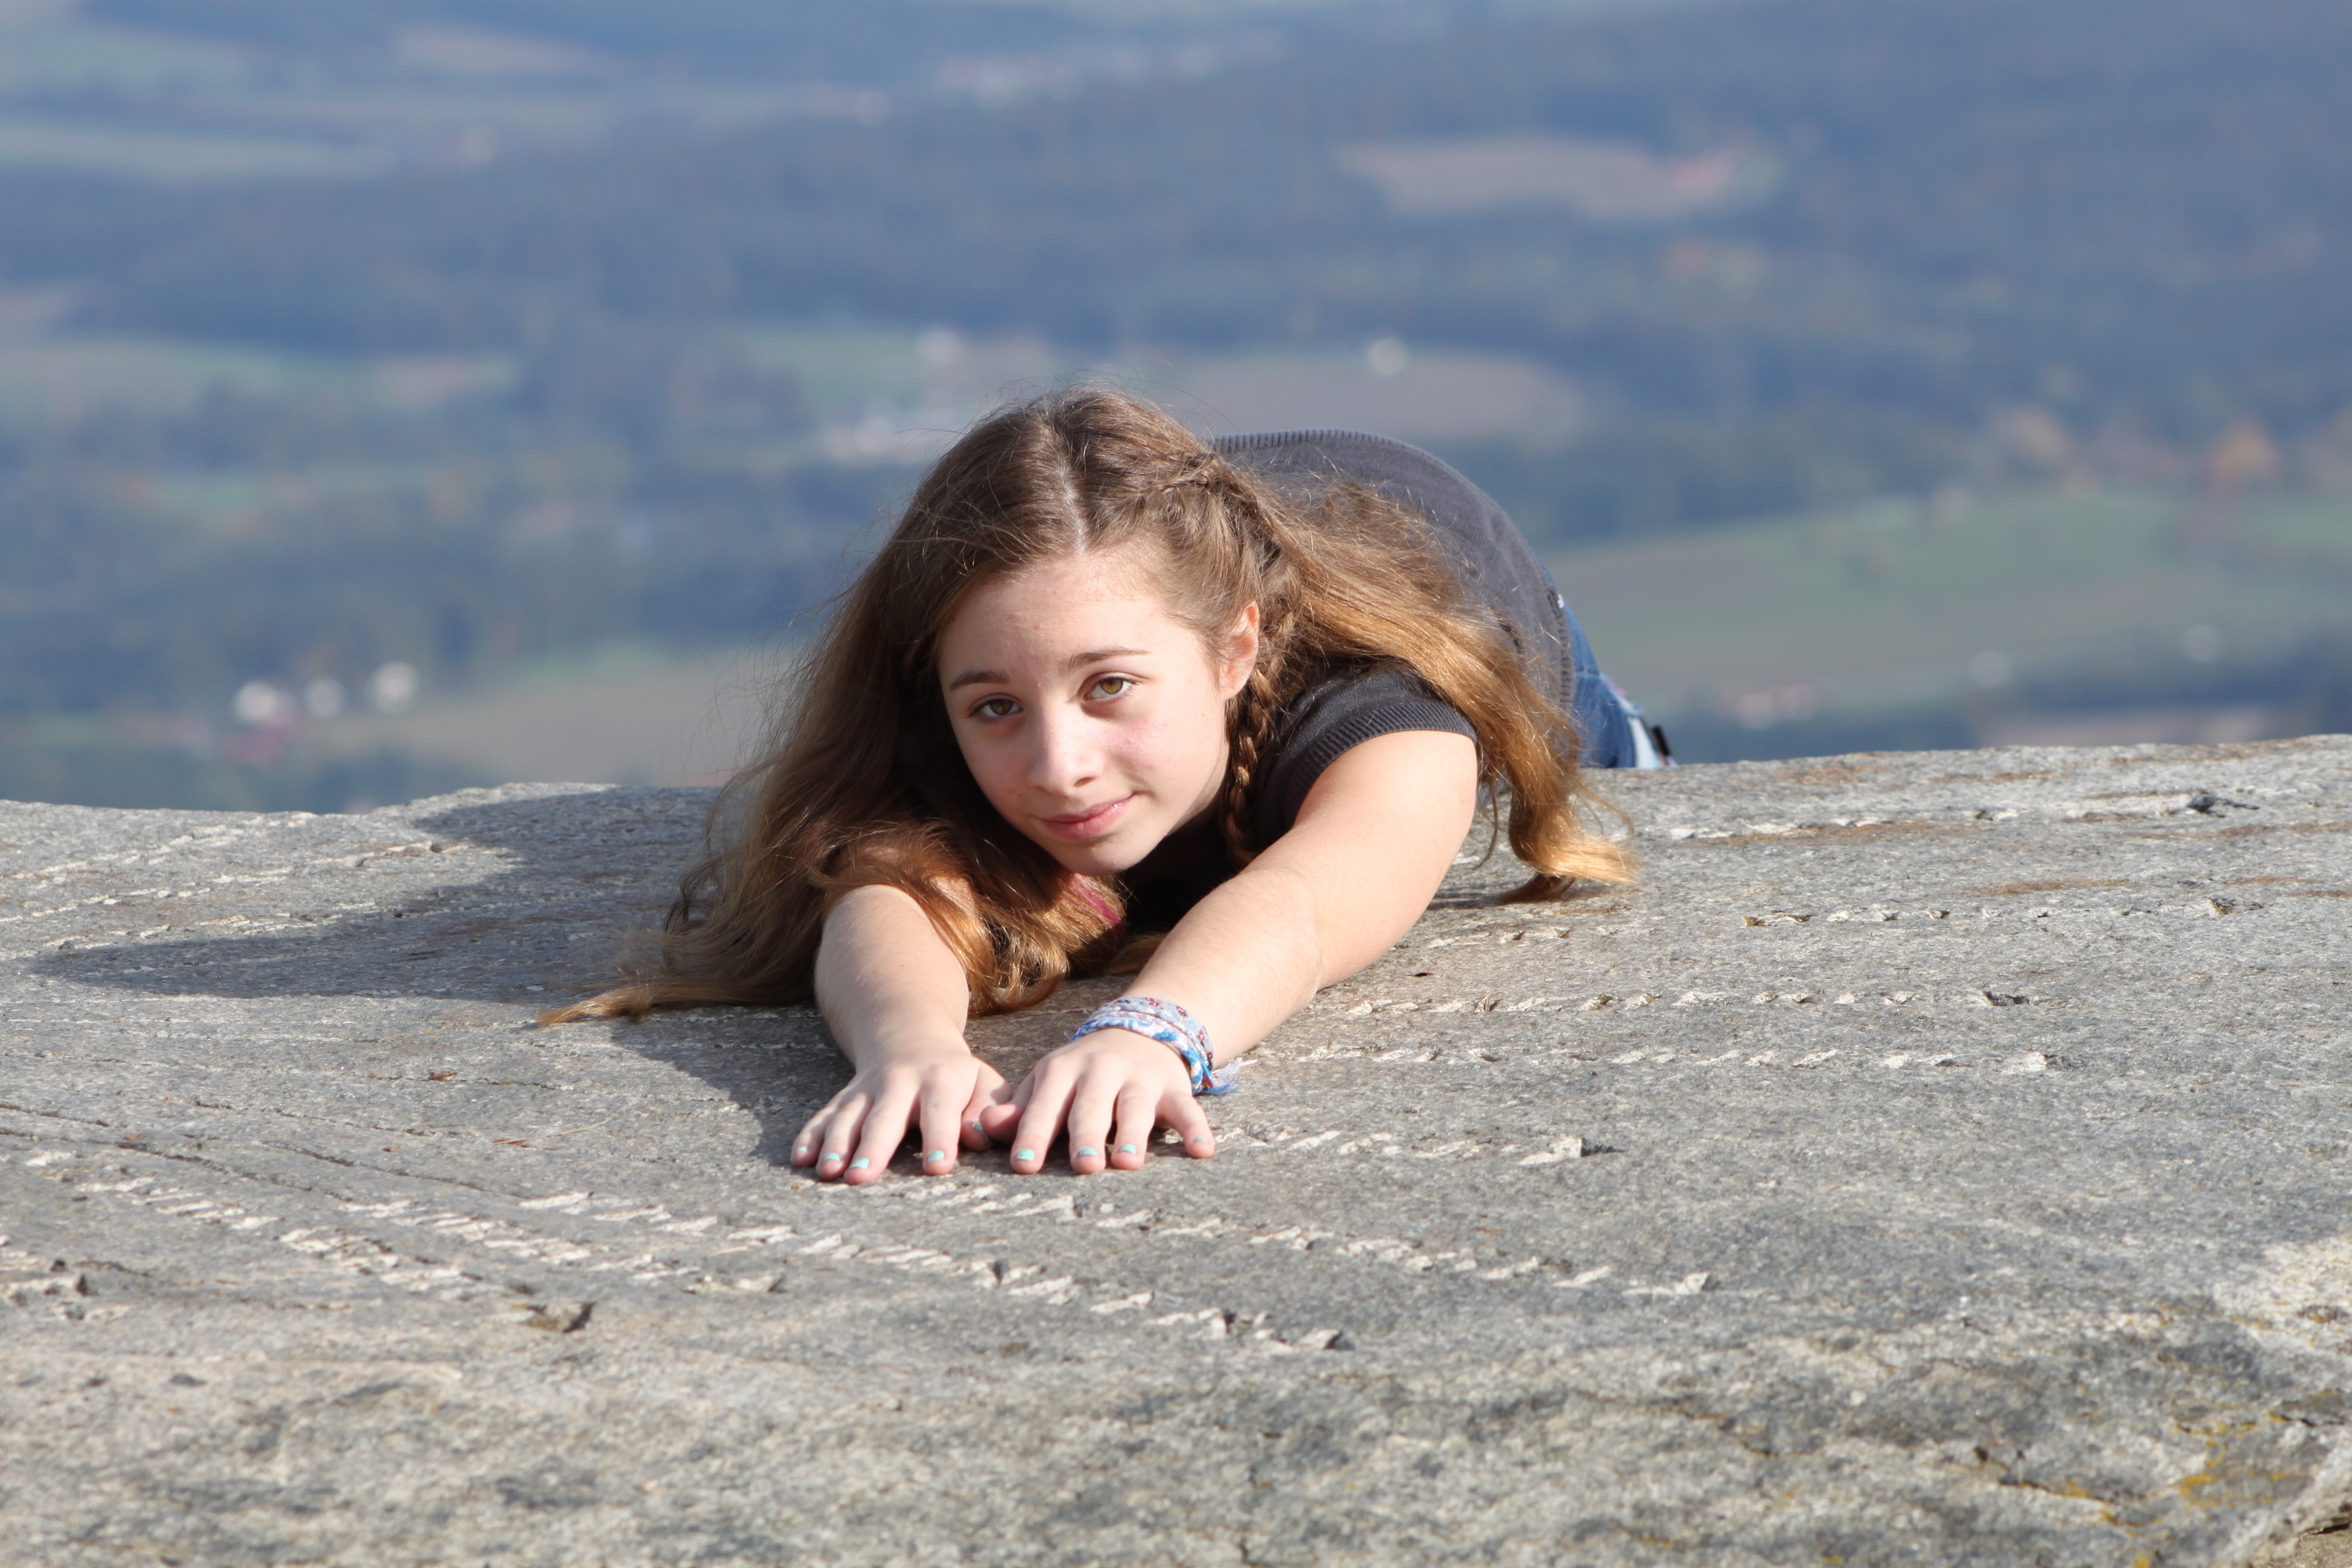
sea, sand, person, mountain, people, girl, woman, hiking, sunlight, vacation, child, edge, beauty, abyss, photo shoot, down fall, portrait photography, human positions